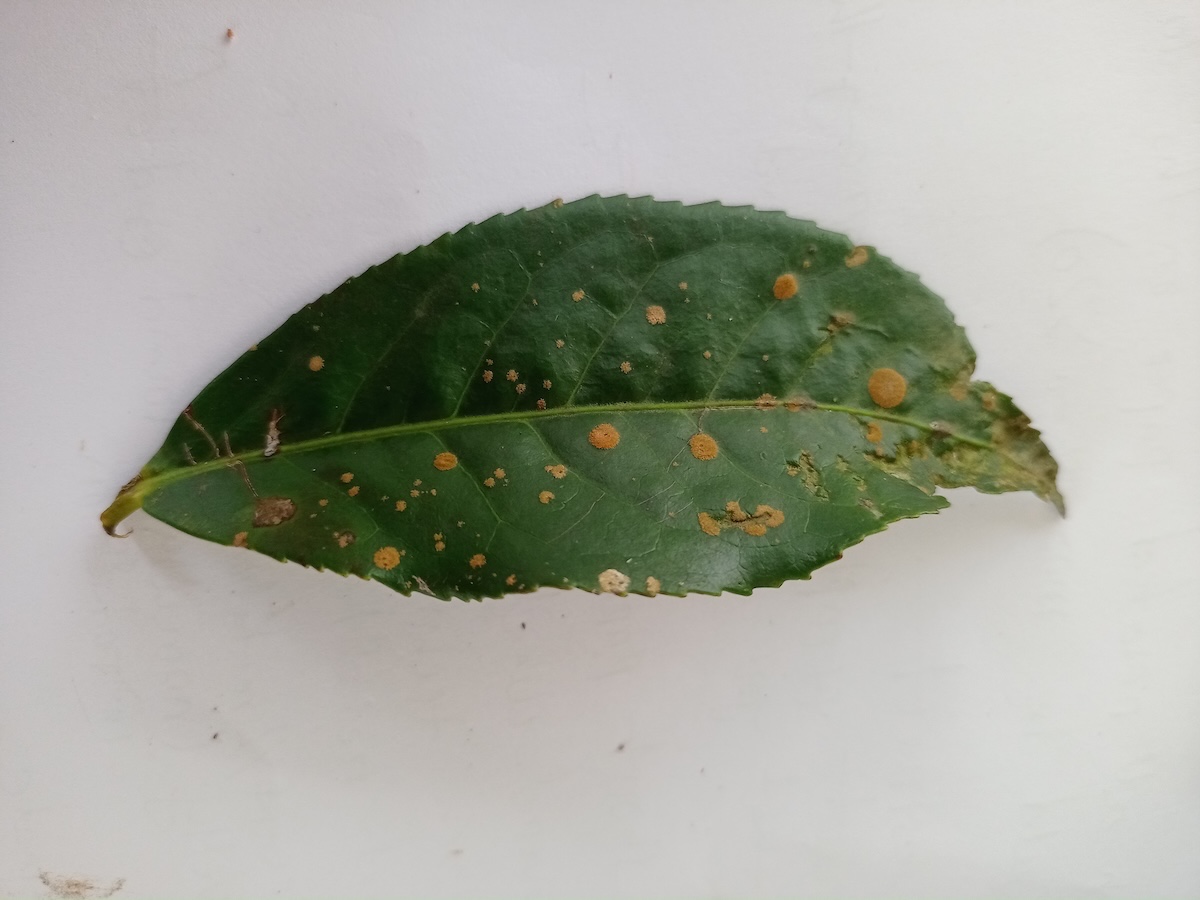
Label: Tea algal leaf spot